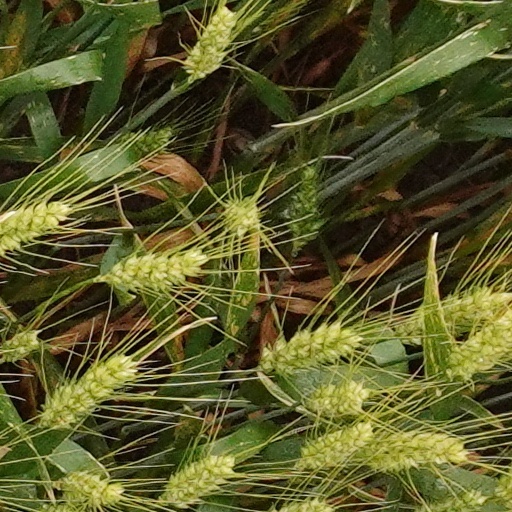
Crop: wheat